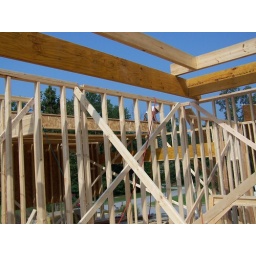
Double trey ceiling in master bedroom finished, starting on the bonus room floor